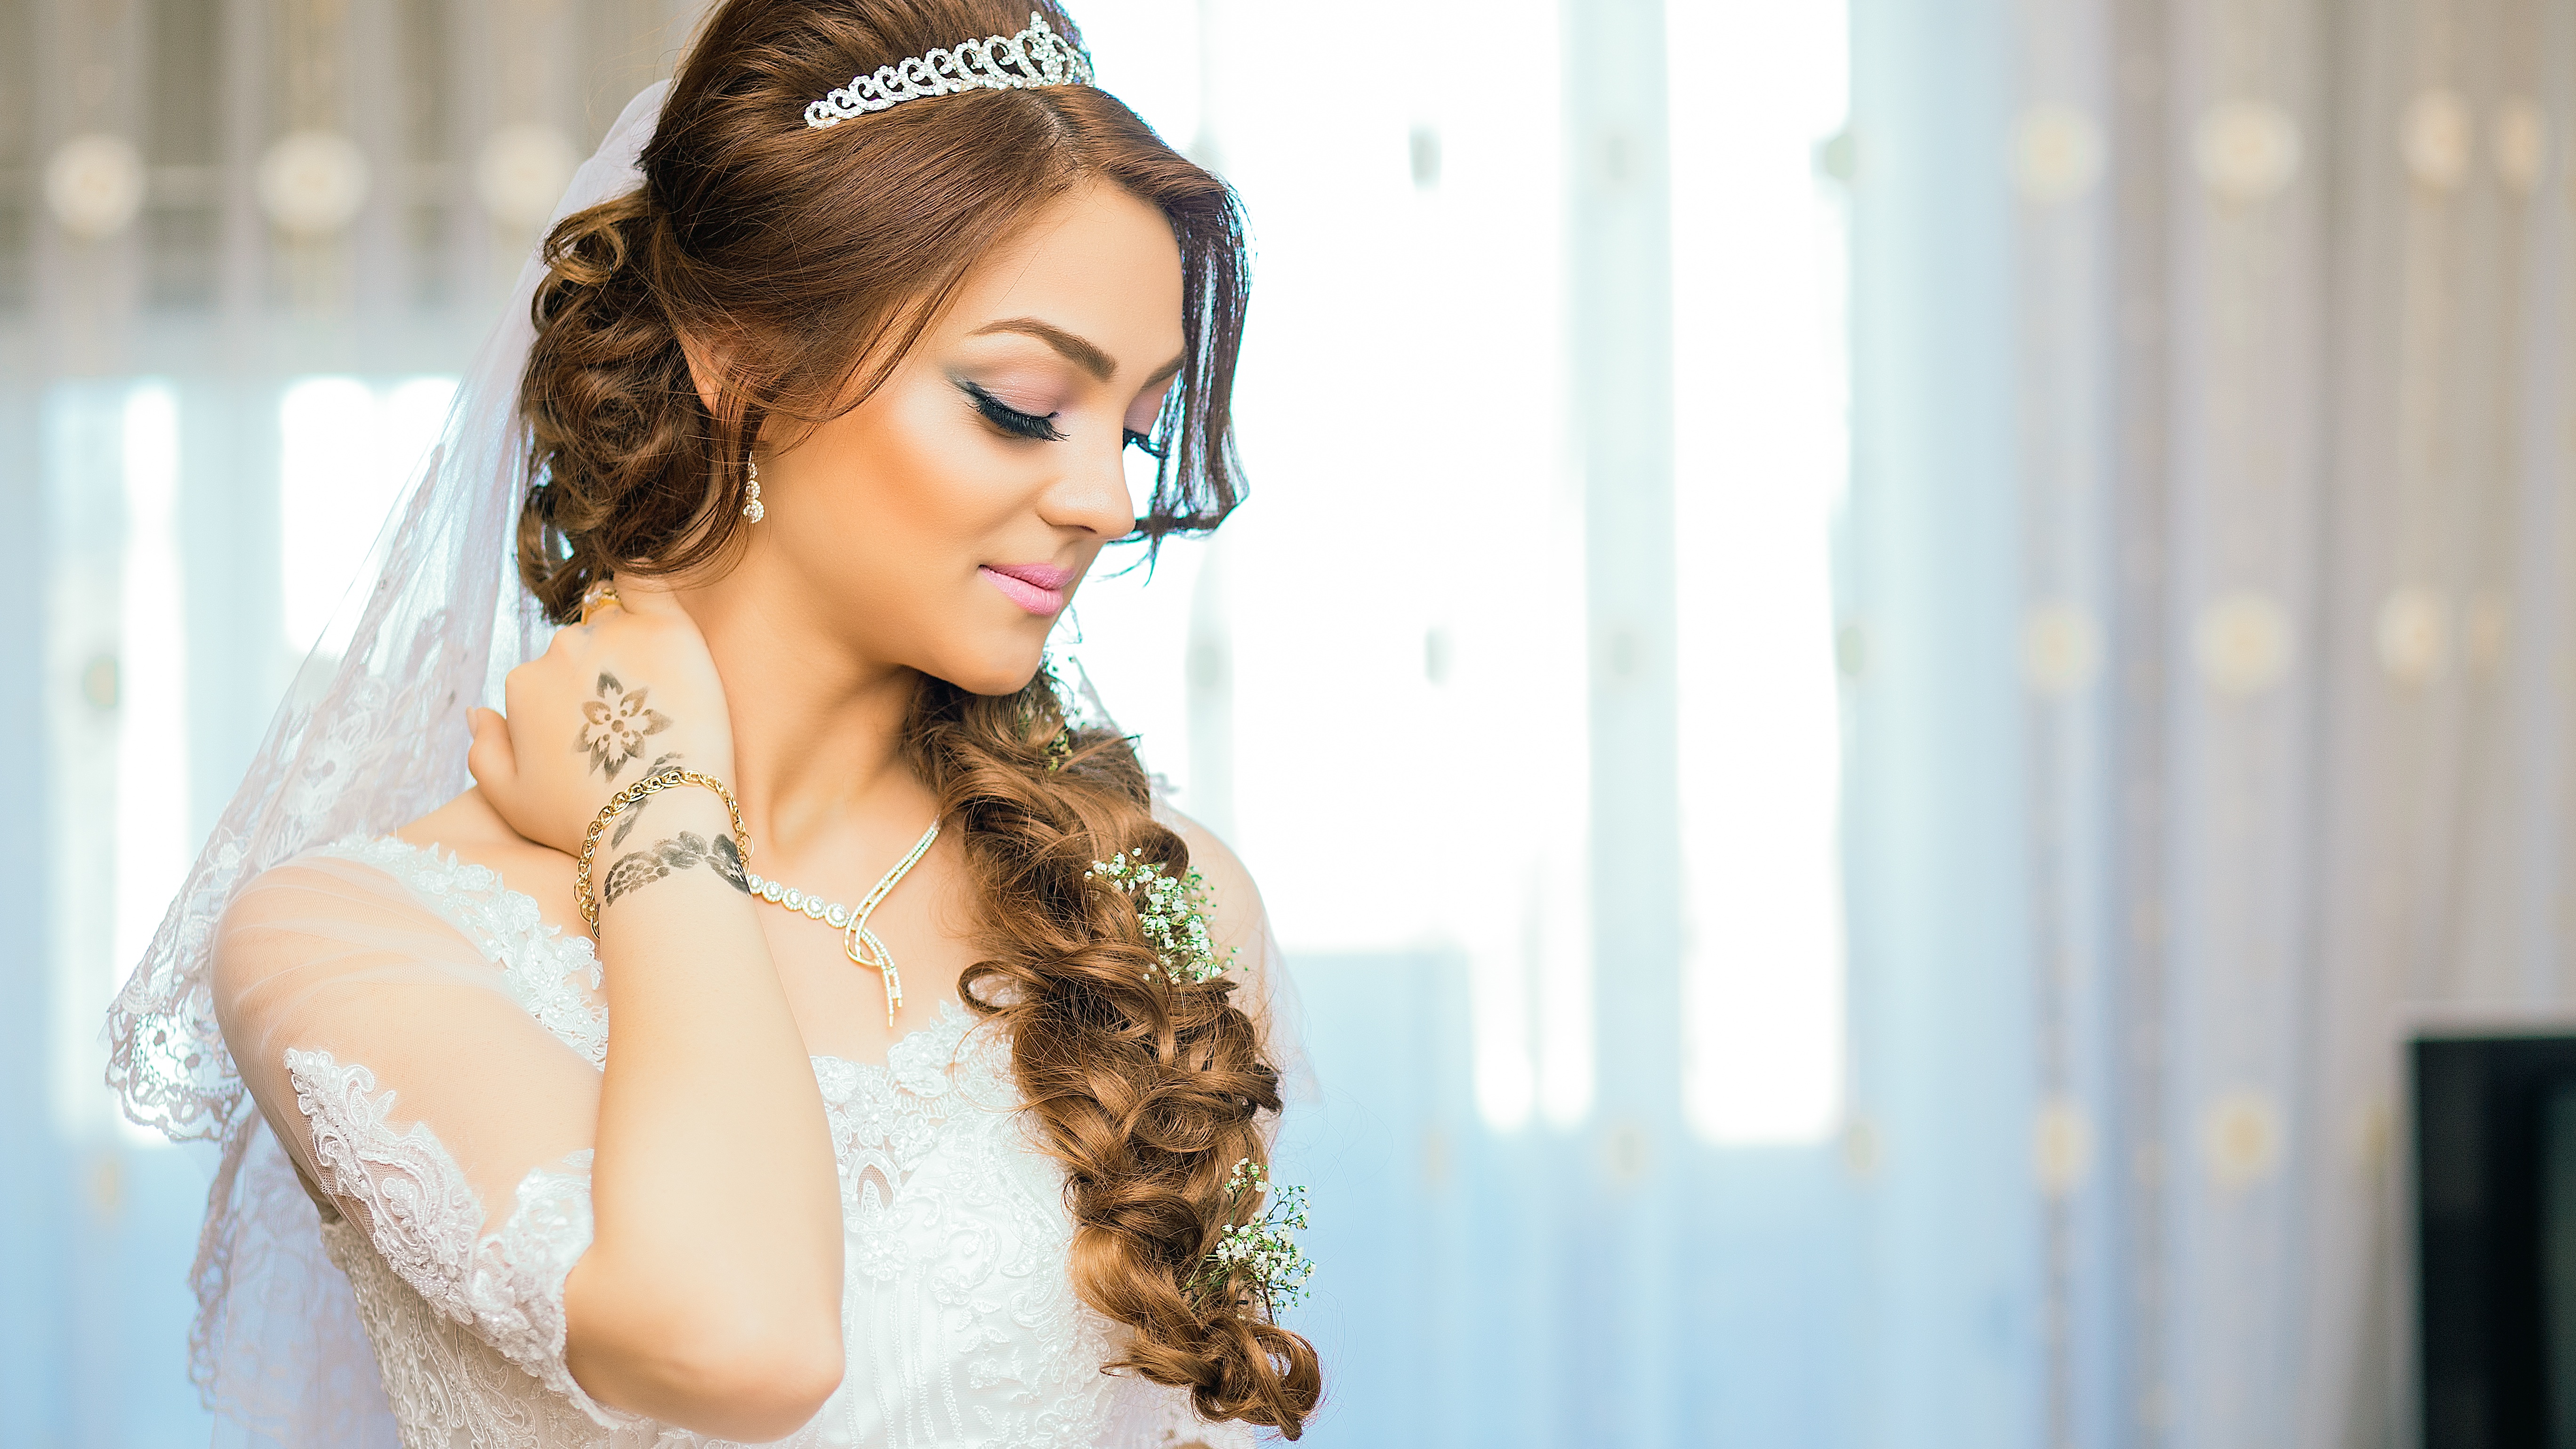
woman, hair, photography, model, fashion, clothing, wedding dress, bride, hairstyle, long hair, ceremony, dress, beauty, gown, veil, photo shoot, fashion accessory, bridal clothing